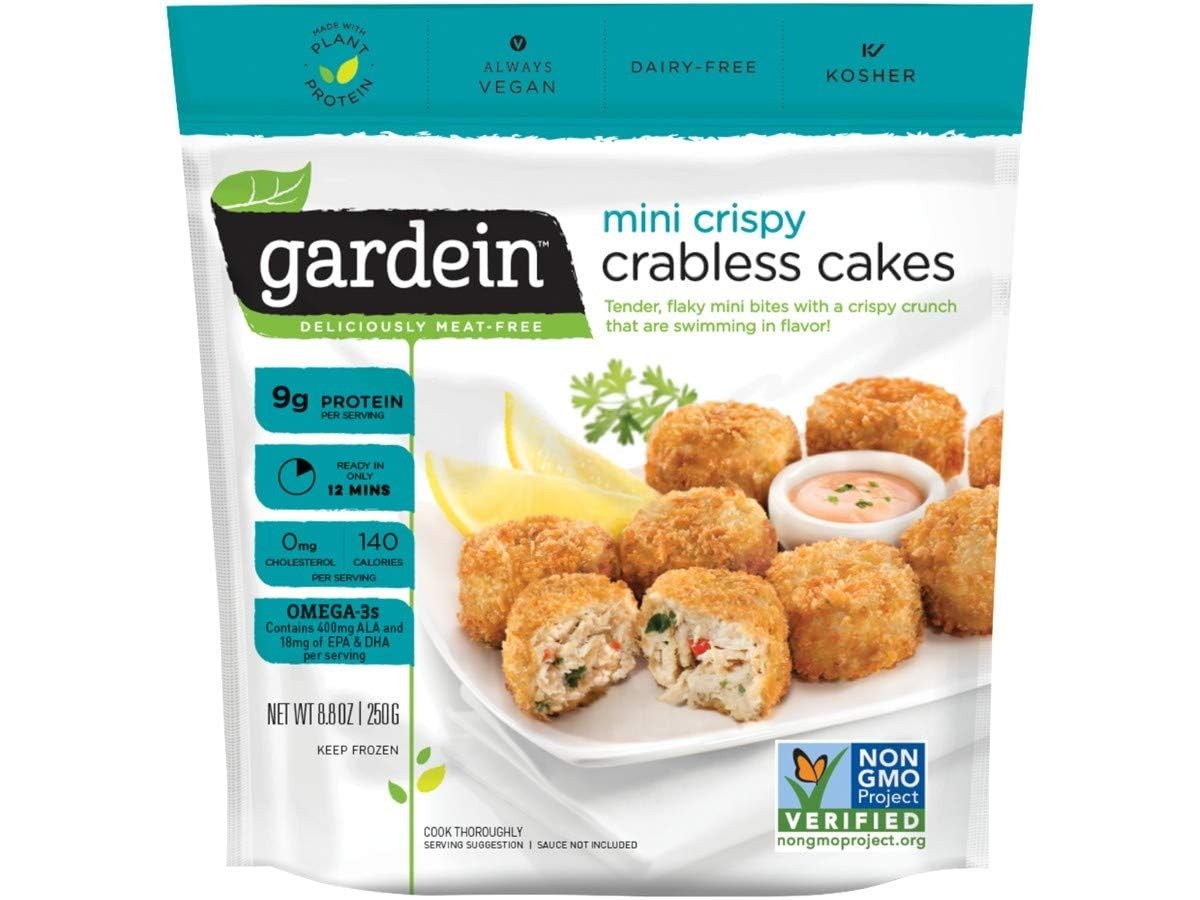
Item Name: Gardein Mini Crispy Crabless Cakes, 8.8 Ounce -- 8 per case.
Bullet Point: Ships frozen, CANNOT be cancelled after being processed.
Product Description: Gardein Mini Crispy Crabless Cakes, 8.8 Ounce -- 8 per case. These golden crispy mini crabless cakes are swimming with flavor and are made for sharing. Come out of your shell and try a taste of the ocean Country of Origin: Canada
Value: 70.4
Unit: Ounce

Price: 124.31